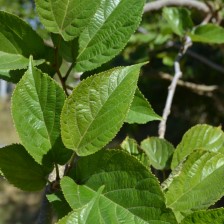
Variety: TaiwanStraberry